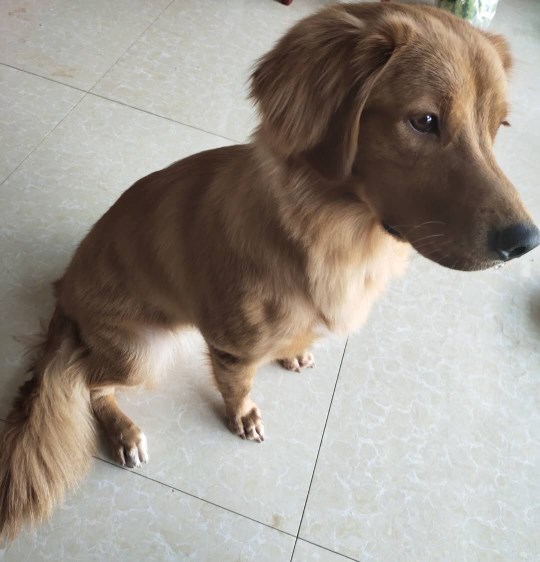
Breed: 5355-n000126-golden_retriever